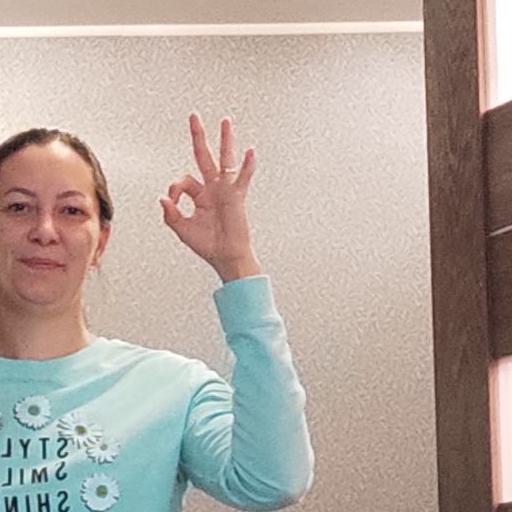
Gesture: ok